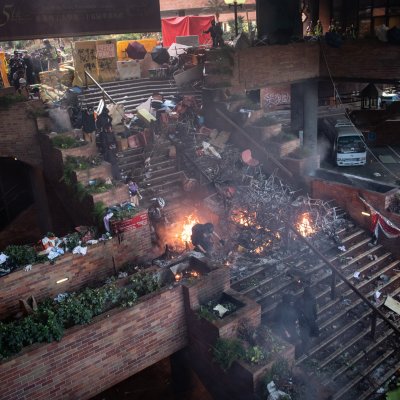
Label: urban_fire